Mousey Alexander

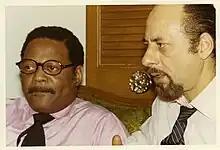
Clark Terry (left) and Mousey Alexander (right) in December 1970

Elmer "Mousey" Alexander (June 19, 1922 – October 9, 1988) was an American jazz drummer.